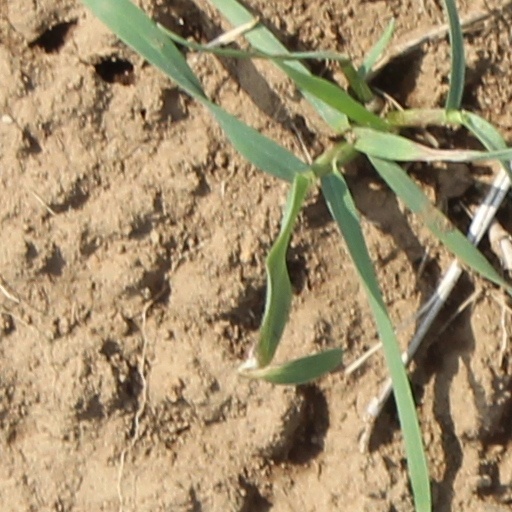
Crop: wheat